Riffraff (1947 film)

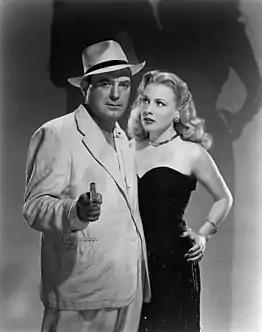
Pat O'Brien and Anne Jeffreys

During a storm in Peru, a cargo plane with two passengers leaves for Panama. Midflight, the co-pilot responds to an alarm that the plane's door is open. He finds just one passenger, Charles Hasso (Marc Krah), who insists he tried to stop the other passenger from jumping out the door. Hasso takes the dead man's briefcase through Panamanian customs, after briefly being questioned by Major Rues (George Givot) of the police.